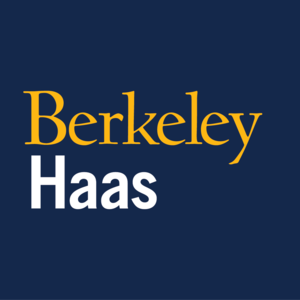
La Walter A. Haas School of Business, plus connue comme la Haas School of Business ou plus simplement la Haas, est la Business School de l'Université de Californie à Berkeley.